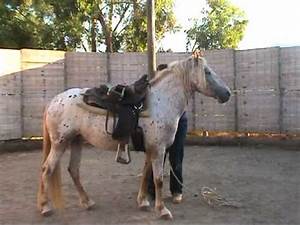
Label: cavallo